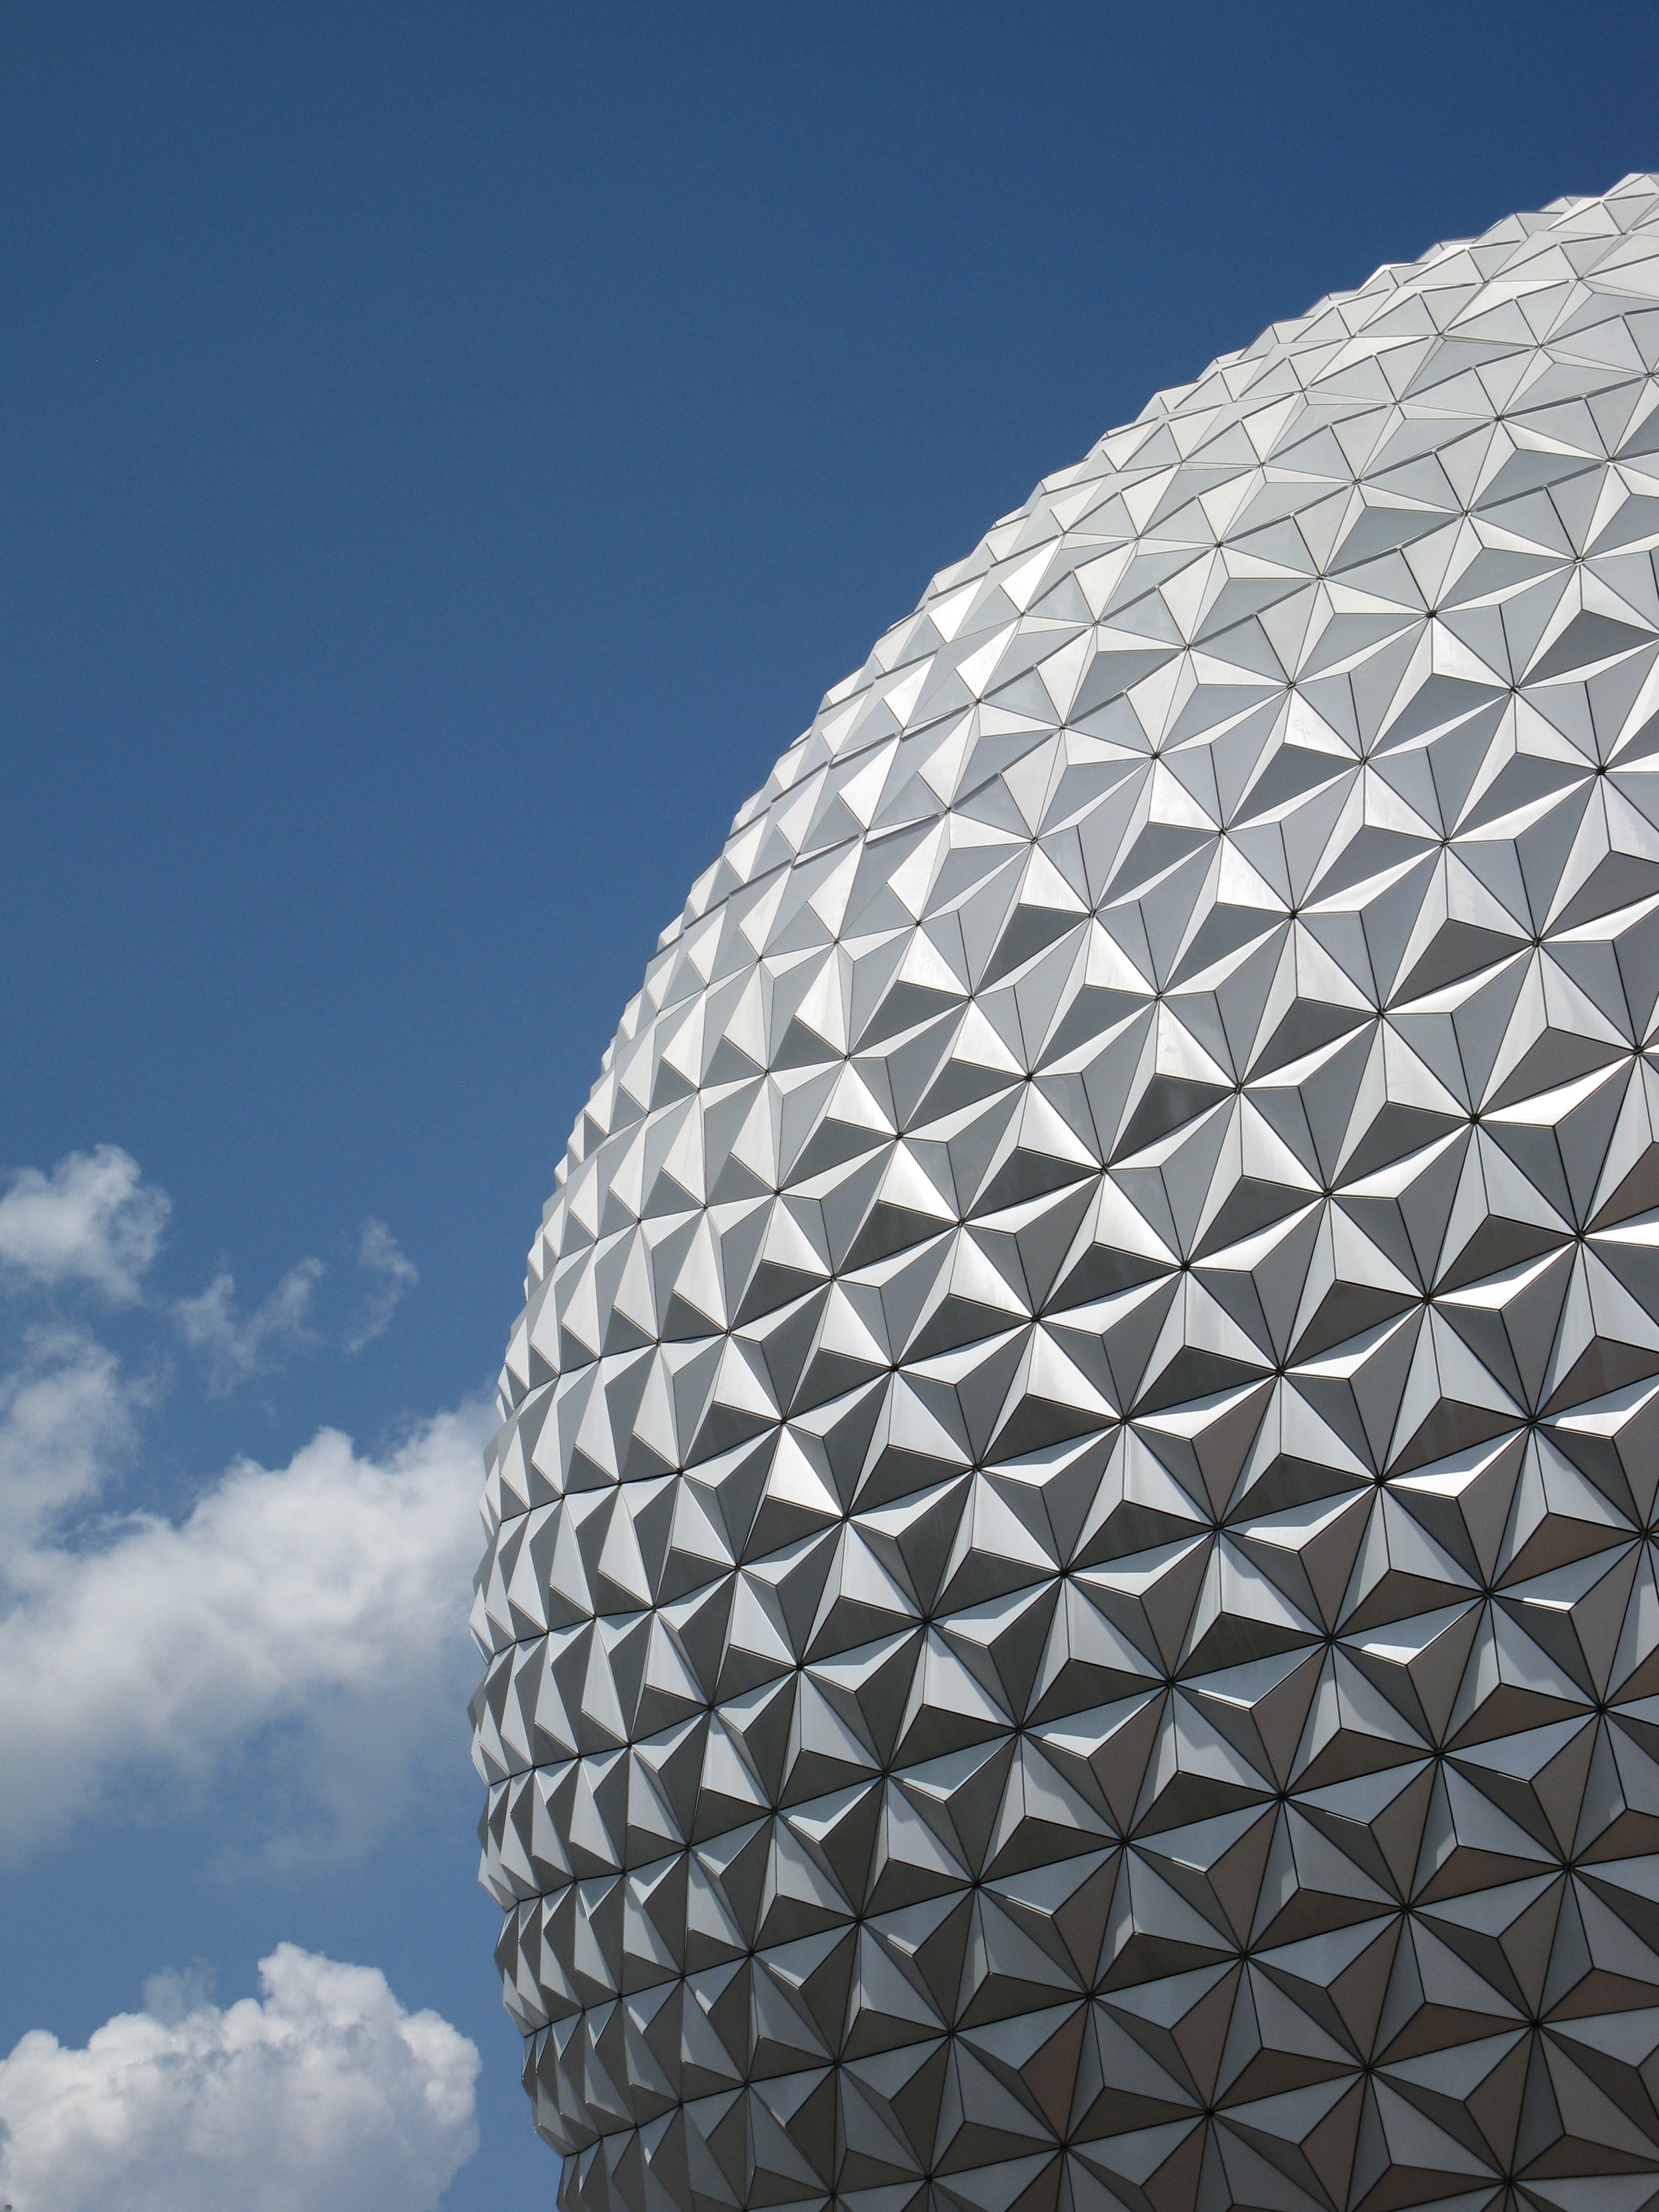
architecture, sky, building, skyscraper, line, tower, landmark, facade, blue, epcot, disney, sculpture, symmetry, dome, shape, walt disney world, epcot park